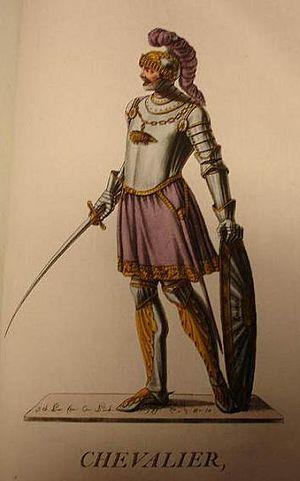
Recueil de tous les costumes des ordres religieux et militaires. avec un abrégé historique et chronologique, enrichi de notes et de planches coloriées
L'ordre du Porc-Épic, est un ordre de chevalerie institué par Louis de France, duc d'Orléans en 1394 à l'occasion du baptême de son fils aîné, Charles d'Orléans.